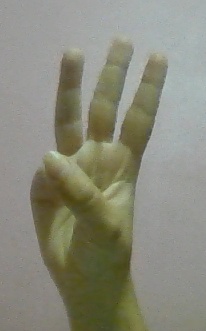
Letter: thaa